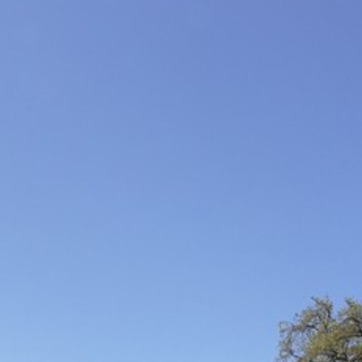
Material: sky